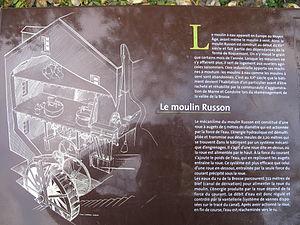
Plaque d'information du moulin Russon, Bussy-Saint-Georges, Seine-et-Marne.
Le Moulin Russon est un moulin à eau ayant conservé tous ses mécanismes en activité. Il est situé « rue du lavoir » à Bussy-Saint-Georges, en Seine-et-Marne.